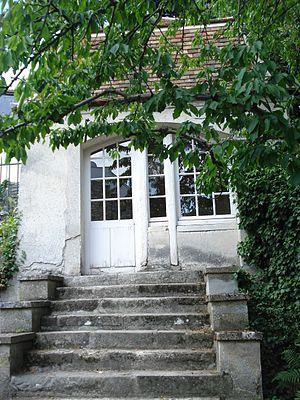
Montmorency est une commune française, chef-lieu de canton du Val-d’Oise, située à environ treize kilomètres au nord des portes de Paris, et vingt et un kilomètres par la route de l’aéroport Roissy-Charles-de-Gaulle. La population de Montmorency est en 2012 d’environ vingt et un mille habitants, appelés les Montmorencéens. La stabilité du nombre d'habitants au cours des quarante dernières années est la conséquence d'un espace constructible presque saturé se prêtant mal à de nouvelles constructions alors que, dans le même temps, la taille moyenne des foyers a tendance à baisser.